Paroedura rennerae

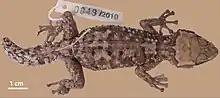
Preserved holotype showing the short, regenerated tail

This lizard has brown dorsal colors with lighter ochre crossbands which fade at the flanks, distinctly visible as they are bordered by darker colors. These crossbands are even more distinct in juveniles. Contrasting darker brown markings are present across the body. The flanks and underside are a lighter, creamy color than the dorsum.